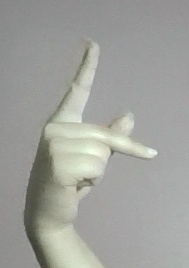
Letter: dha